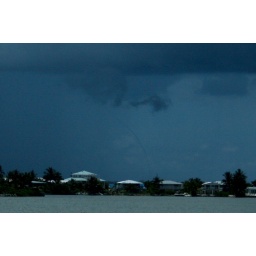
(hidden by the spit of land) A small funnel cloud connects with the ocean forming a waterspout.